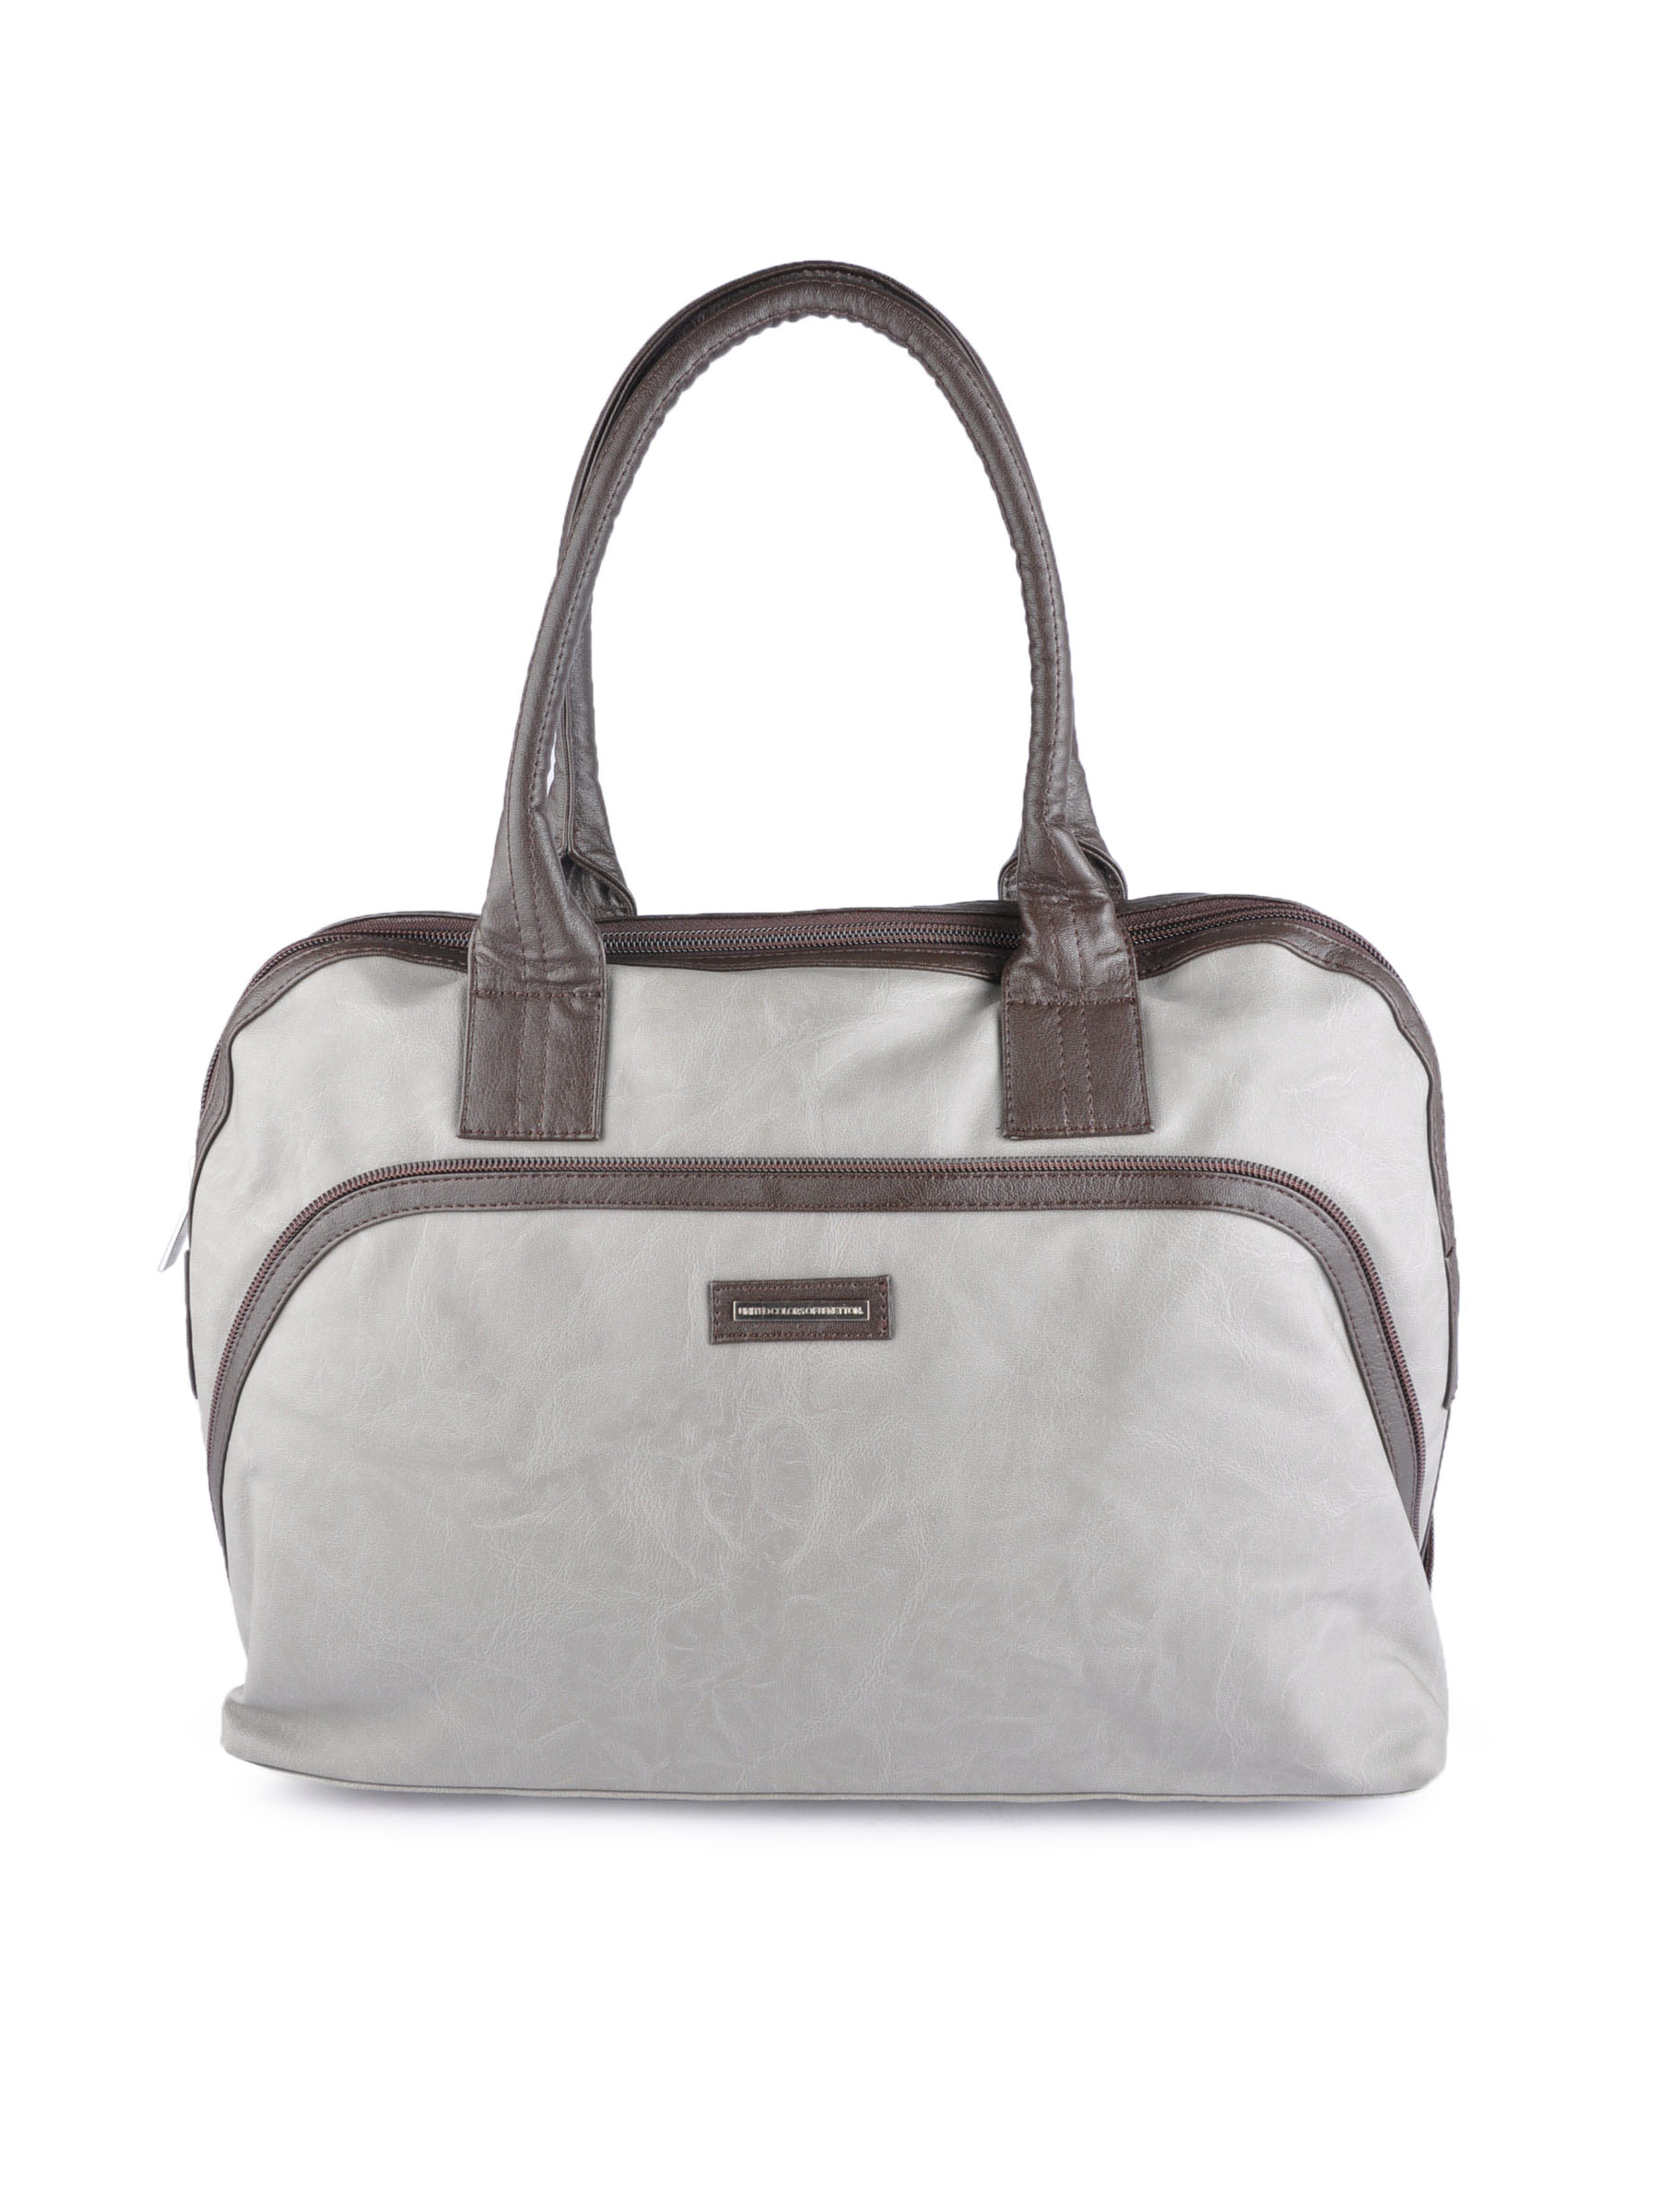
United Colors of Benetton Women Solid Grey Handbags
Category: Accessories / Bags / Handbags
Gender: Women
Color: Grey
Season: Summer 2011
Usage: Casual